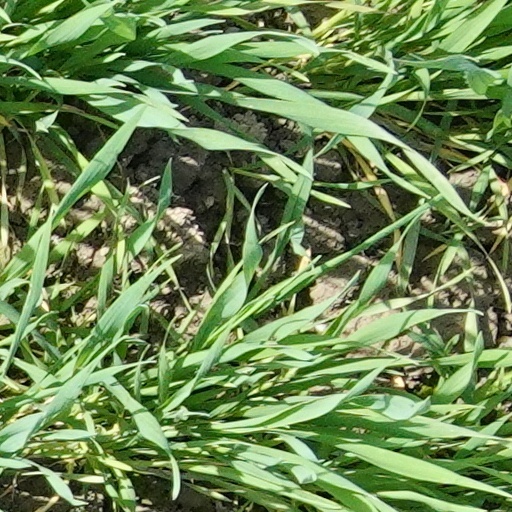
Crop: wheat